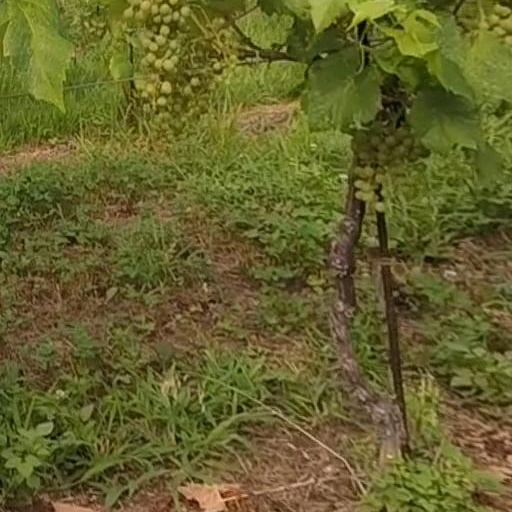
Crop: grape